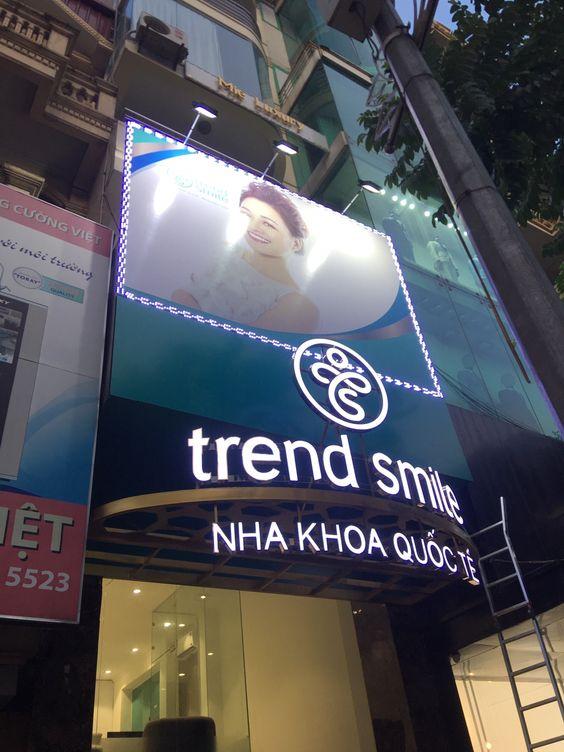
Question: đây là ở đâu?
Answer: đây là nha khoa quốc tế trend smile